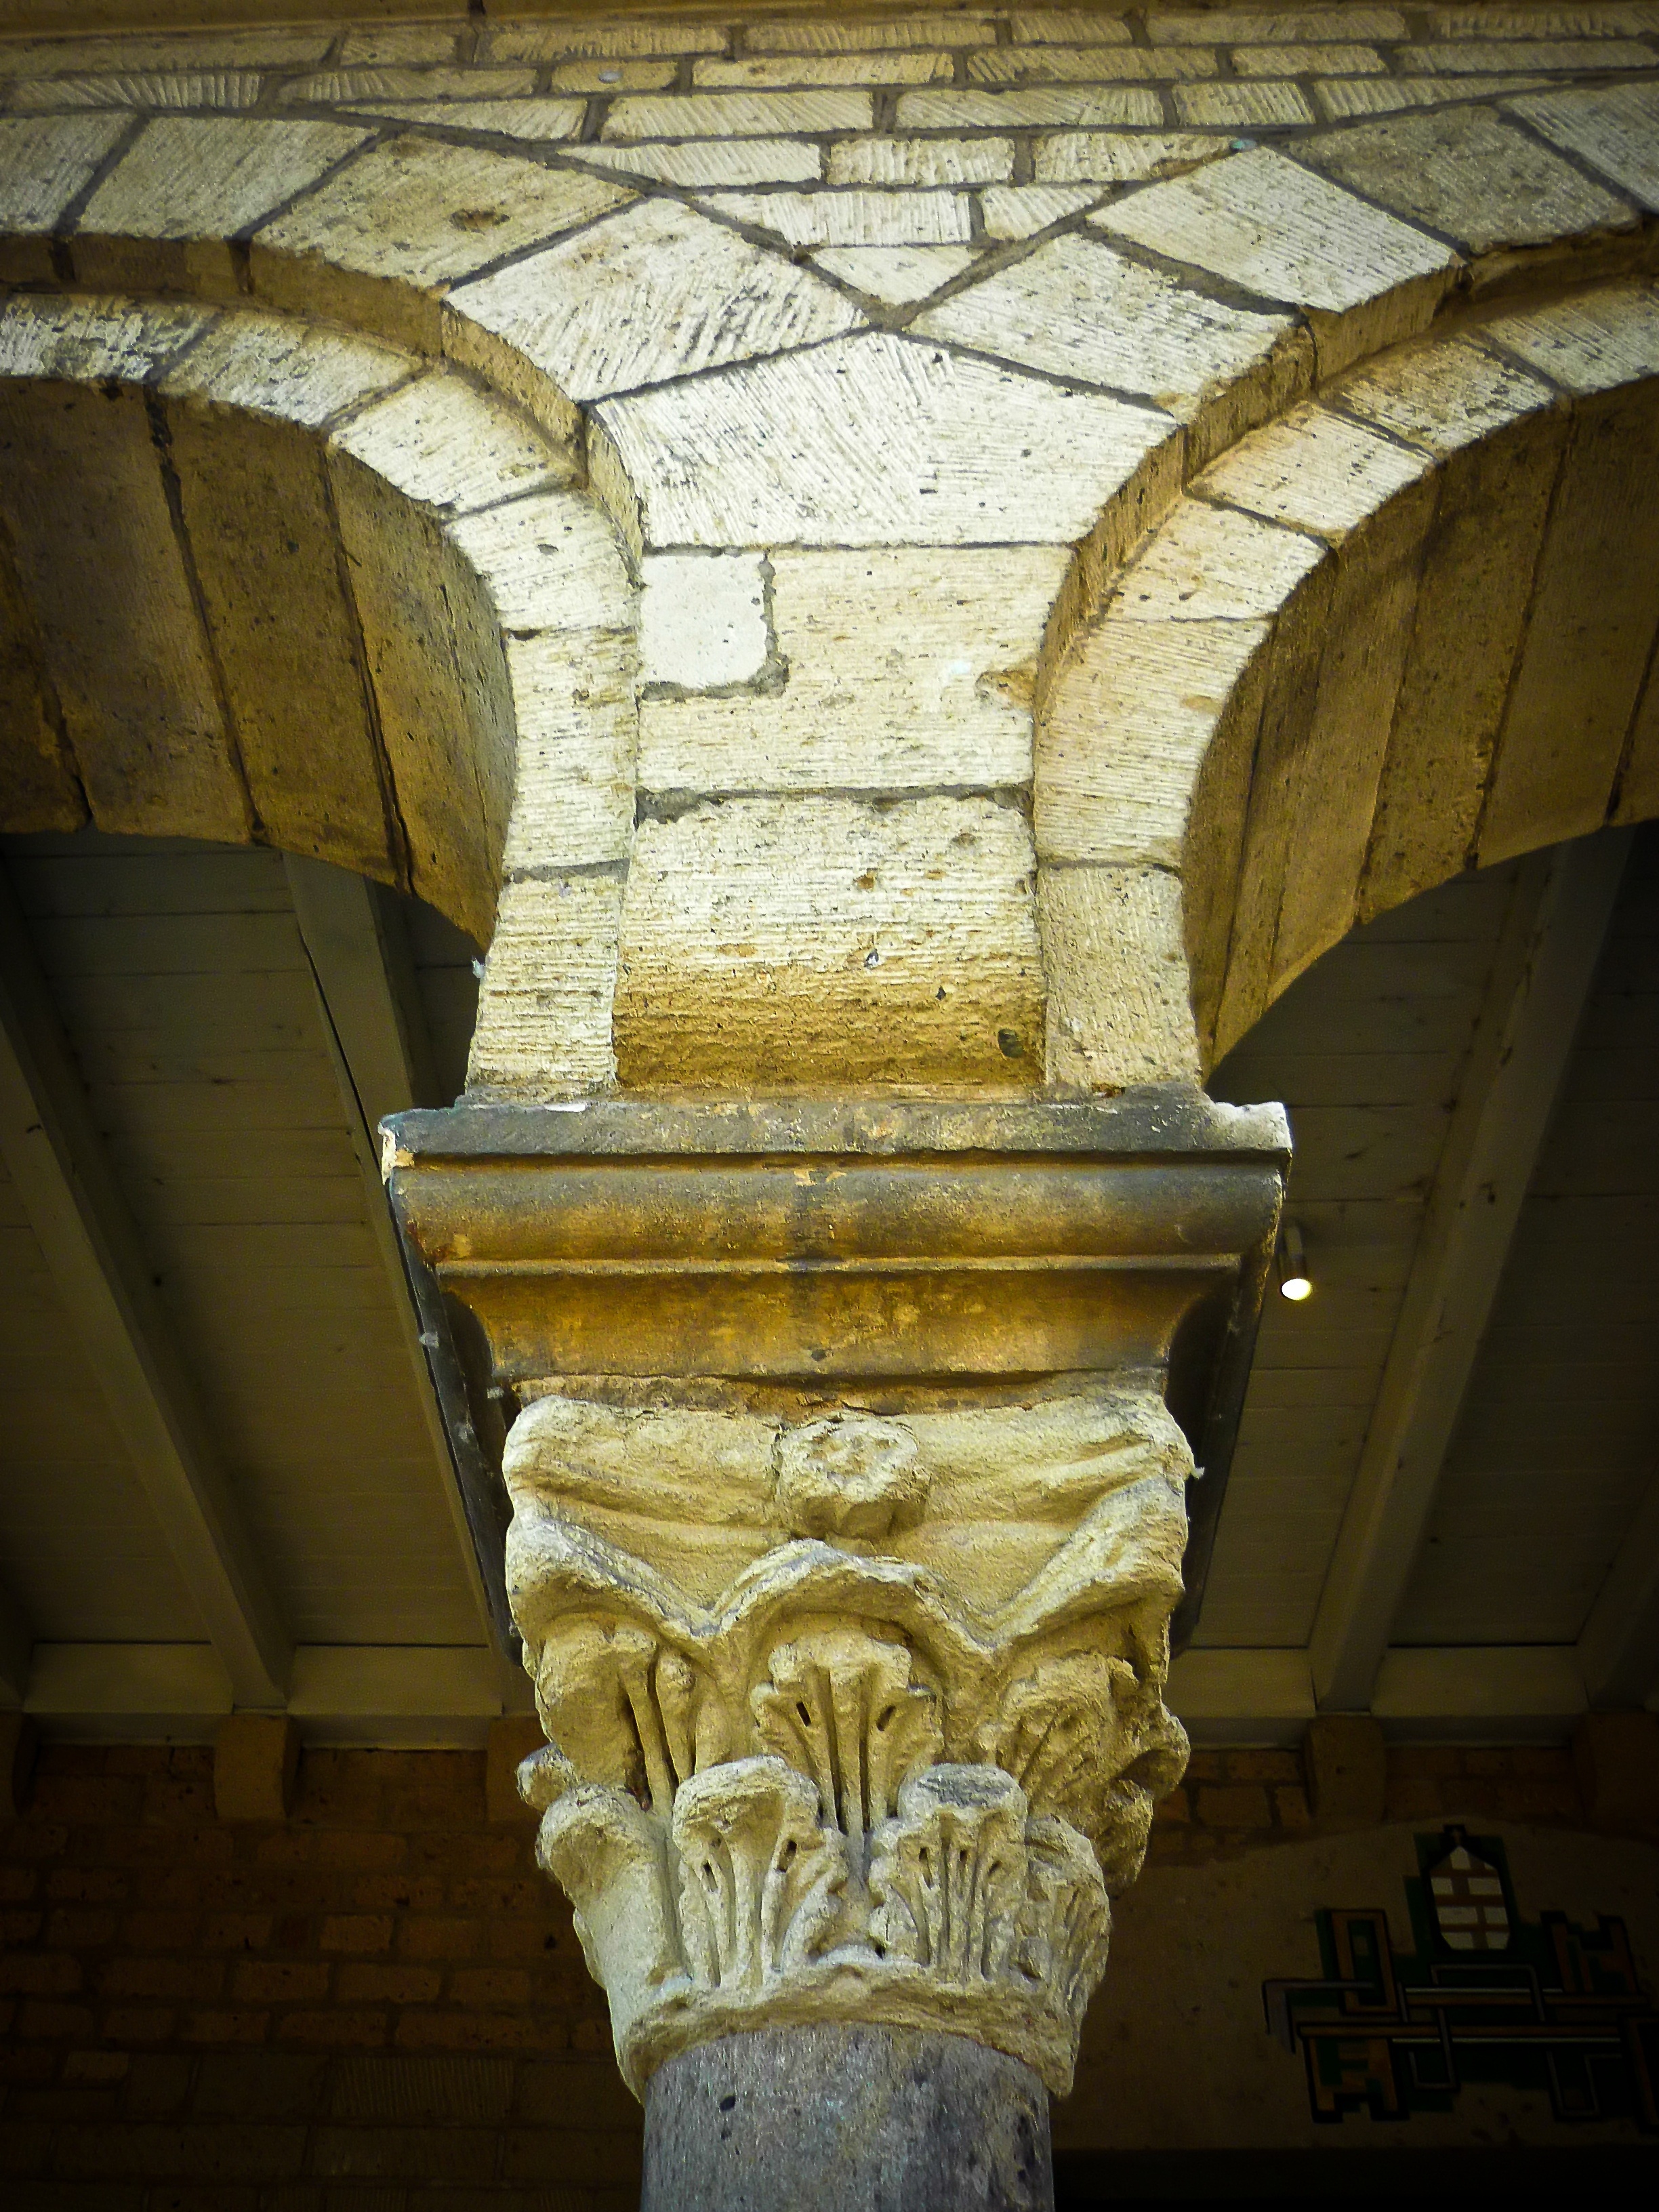
architecture, structure, building, stone, arch, column, church, lighting, place of worship, ornament, sculpture, art, temple, carving, historically, support, dusseldorf, church facade, ancient history